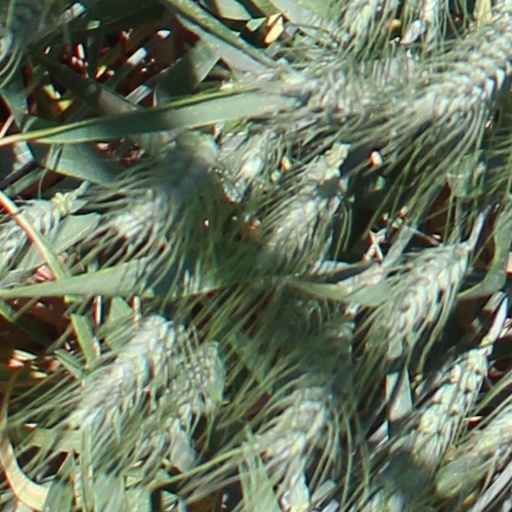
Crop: wheat